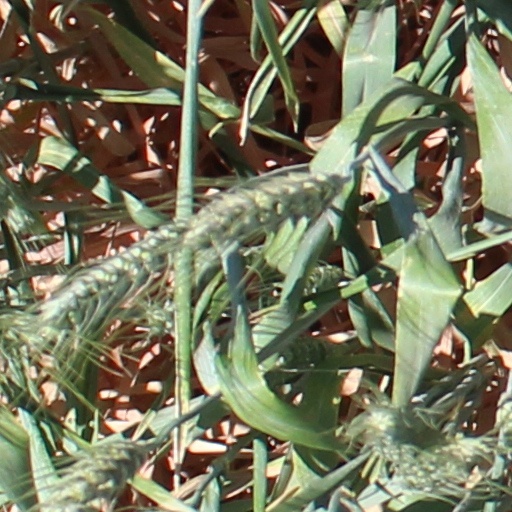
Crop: wheat